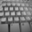
Label: keyboard